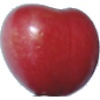
Label: Cherry 2